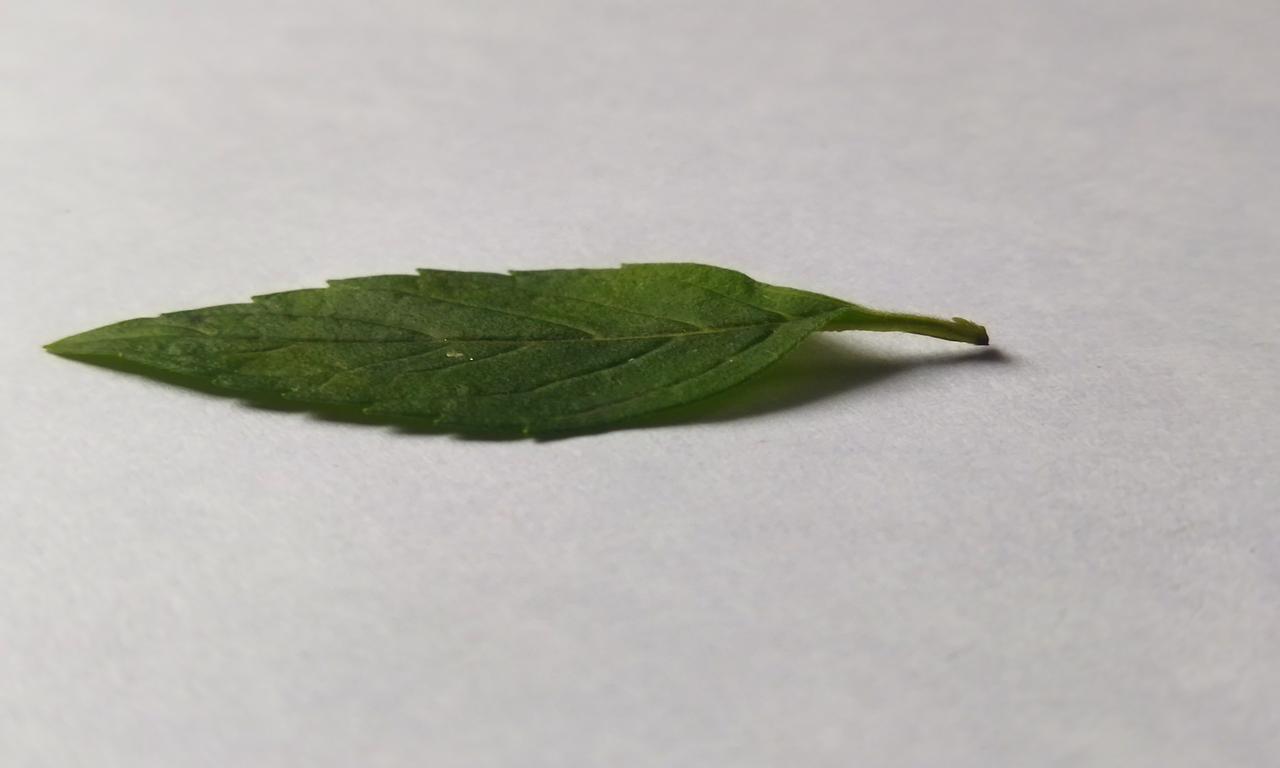
Label: Fresh